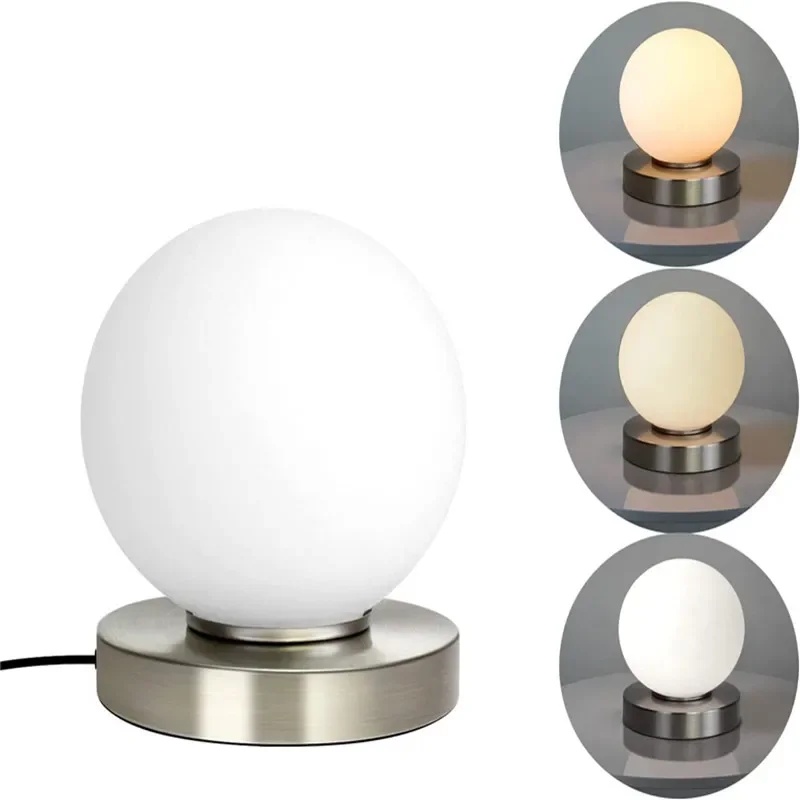
DecorBites™ Glass USB Bedside Lamp Warm Light for Bedroom Decor
Brand: Afralia™
Introducing the Decorbites Glass USB Bedside Lamp, a perfect addition to your bedroom decor. Illuminate your space with warm light and create a cozy ambiance with this modern style floor lamp. Crafted with high-quality materials, the body of the lamp is made of iron and features a unique painted technic finish. The lampshade is constructed with frosted glass stones, adding a touch of elegance to your room. This lamp comes with a knob switch for easy operation and uses LED bulbs as a light source, providing energy-efficient lighting. The lamp is designed with a down shade direction, perfect for creating a relaxing atmosphere in your bedroom. With a wattage range of 0-5W and a voltage of 90-260V, this lamp is suitable for bedside use in your bedroom. The lamp is not dimmable and comes with a 3-year warranty for peace of mind. Illuminate your bedroom with style and sophistication with the Decorbites Glass USB Bedside Lamp. Add this beautifully crafted lamp to your space and enjoy its soft, warm glow every night. Elevate your bedroom decor with this elegant and functional lighting solution. Certified with CE and FCC certifications, this lamp meets international quality standards. The lamp features an E27 base type, ensuring compatibility with standard light bulbs. Power this lamp with AC power source for convenient use. Enhance your bedroom ambiance with the Decorbites Glass USB Bedside Lamp. Illuminate your space with style and sophistication.
Category: Home & Garden > Lighting > Lamps > Bedside Lamps